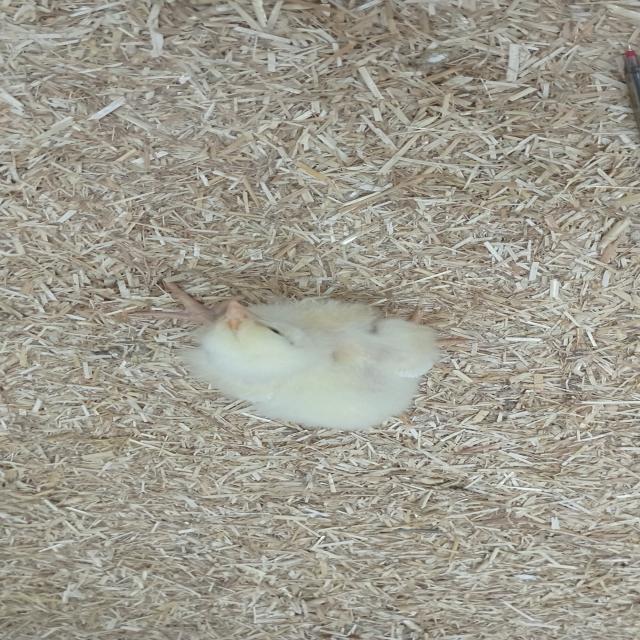
Weight: 197 g